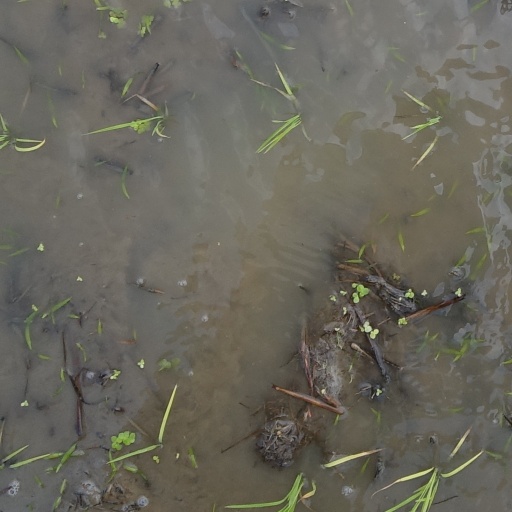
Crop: rice